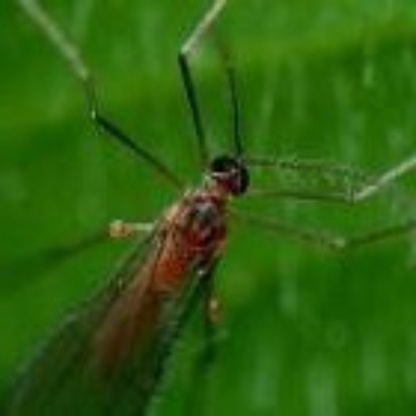
Nhãn: Sâu năn ( Muỗi hành )(Rice Gall Midge)